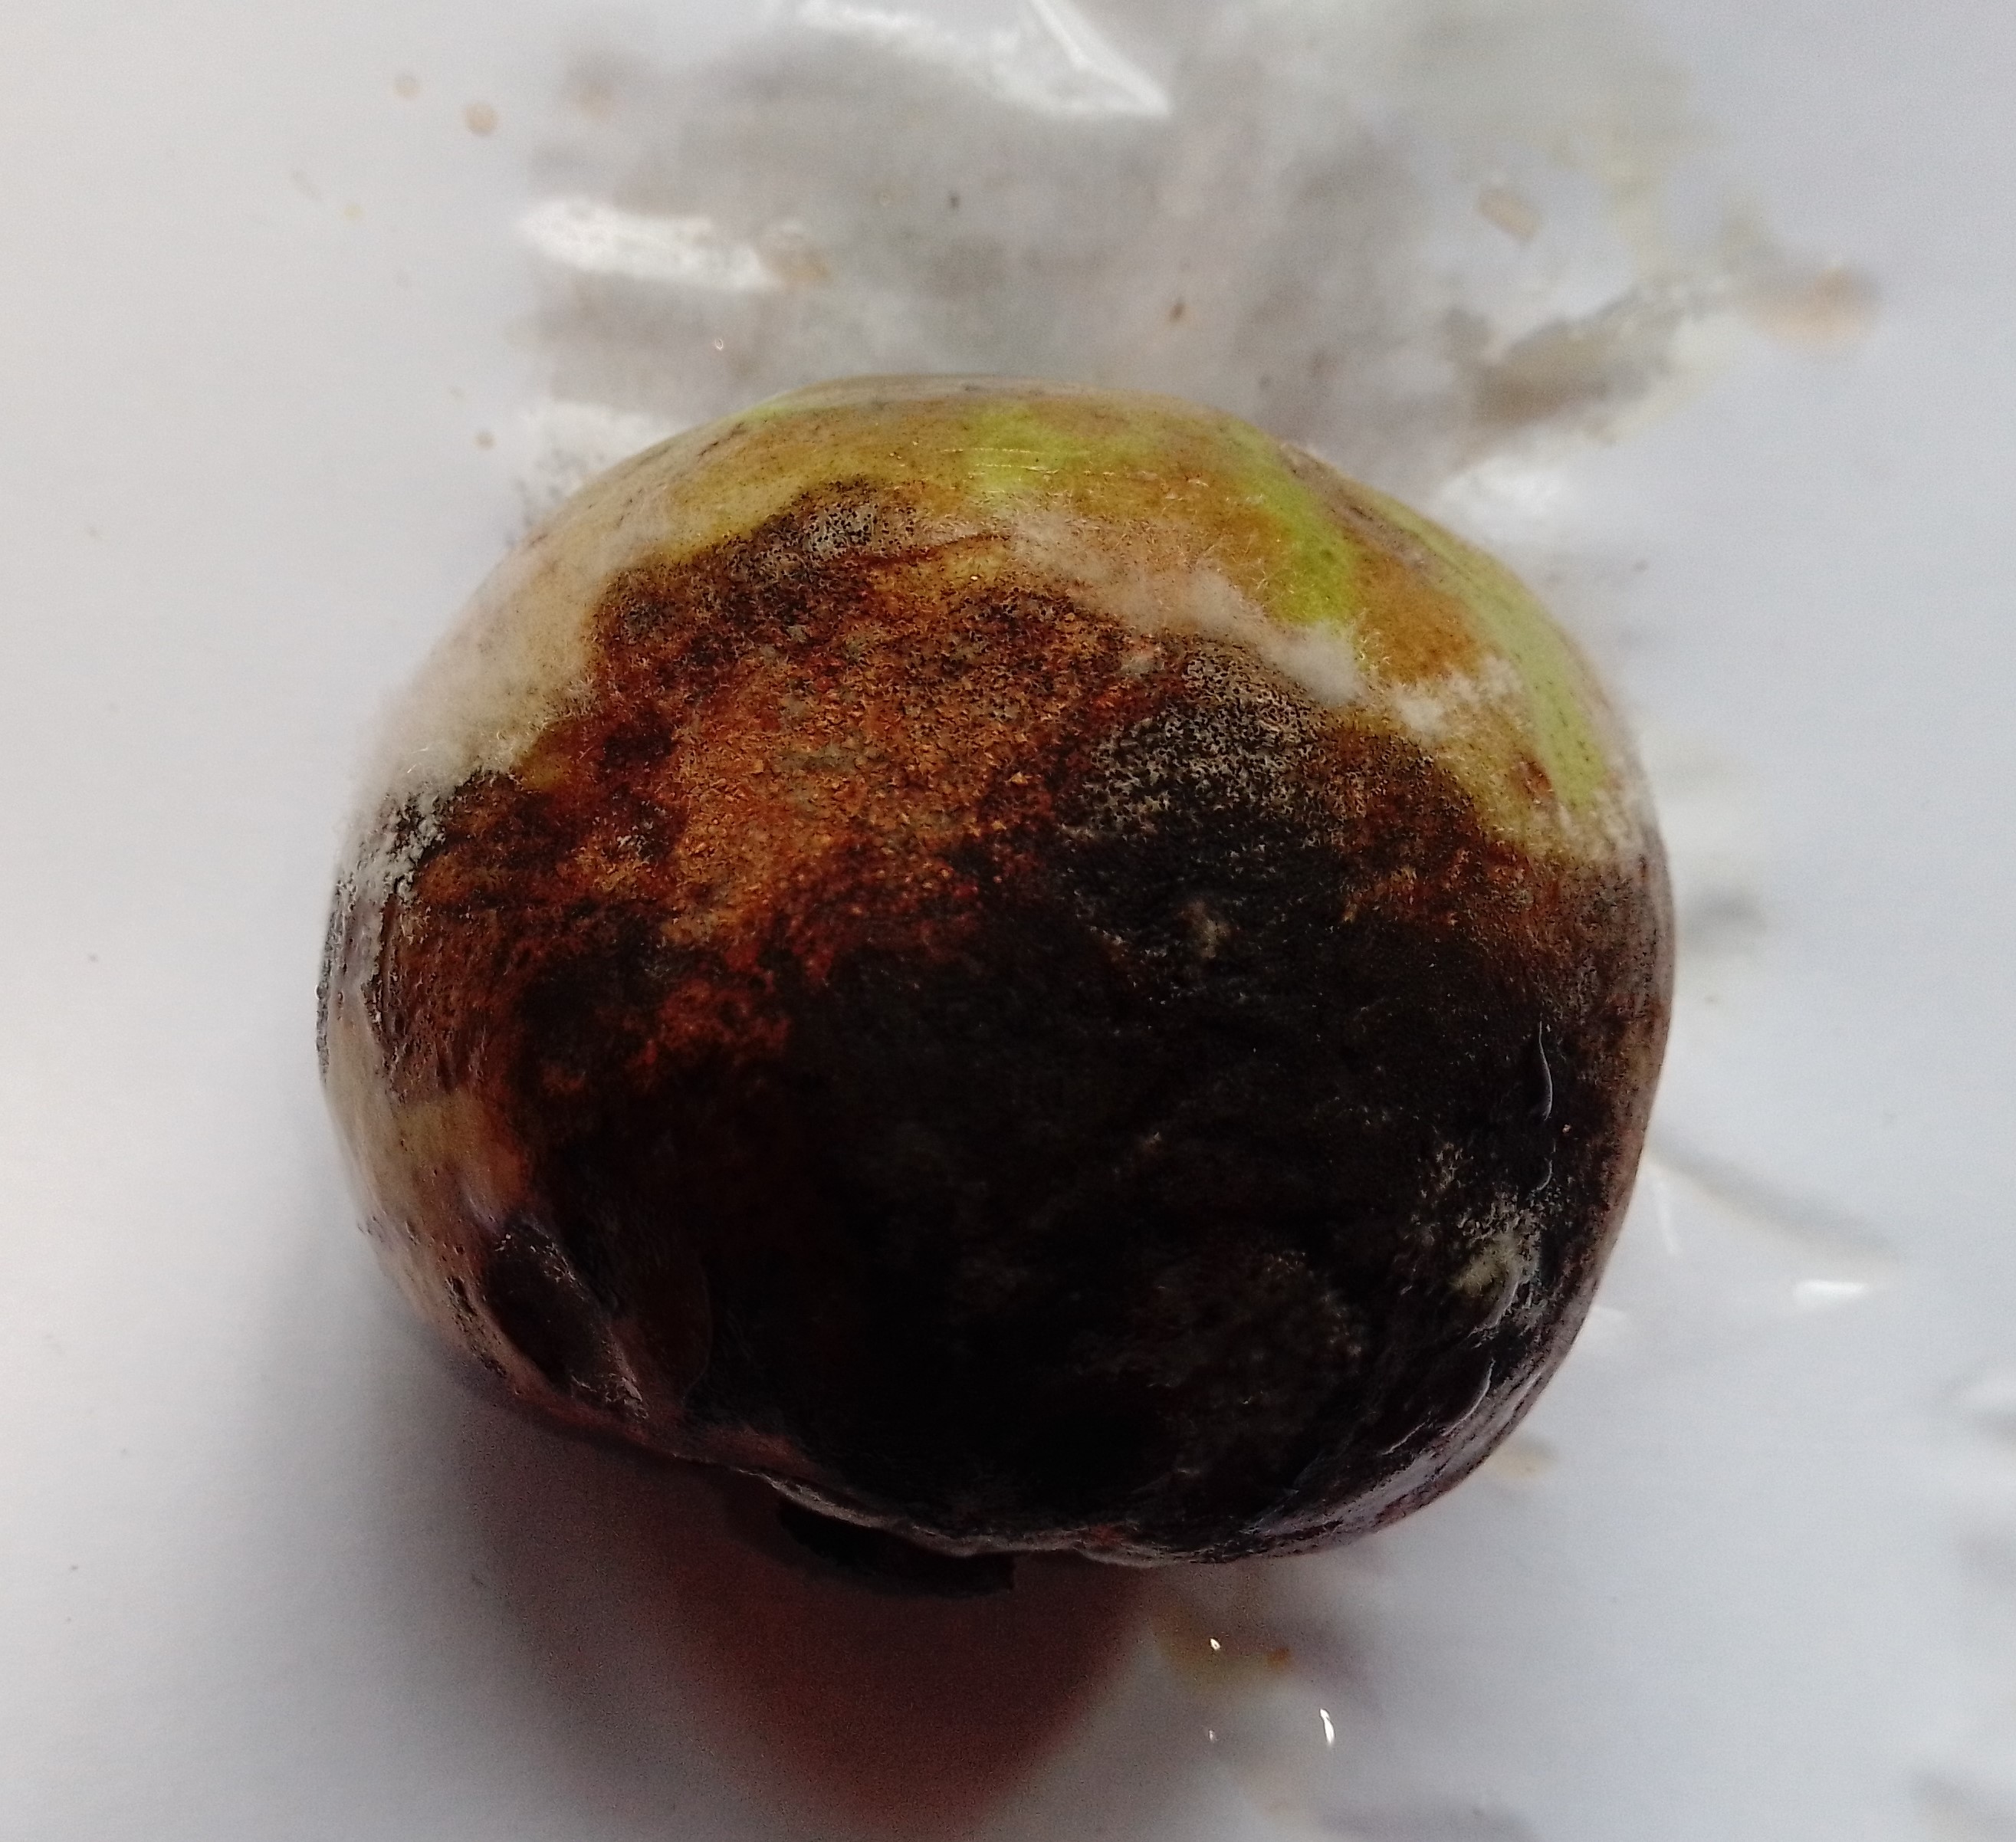
Fruit: guava
Condition: rotten